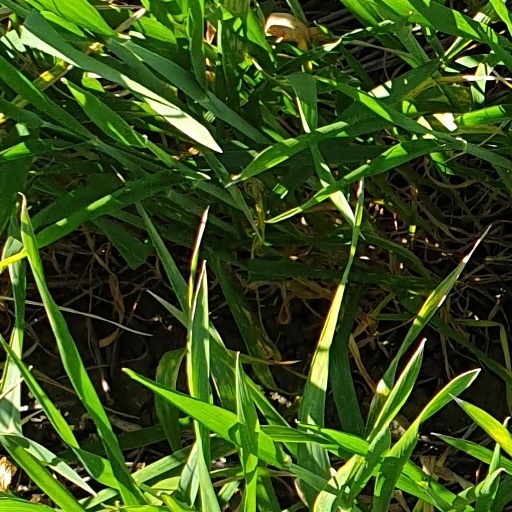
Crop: wheat